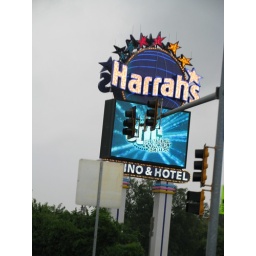
gamble on a boat in one inch of water